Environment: real
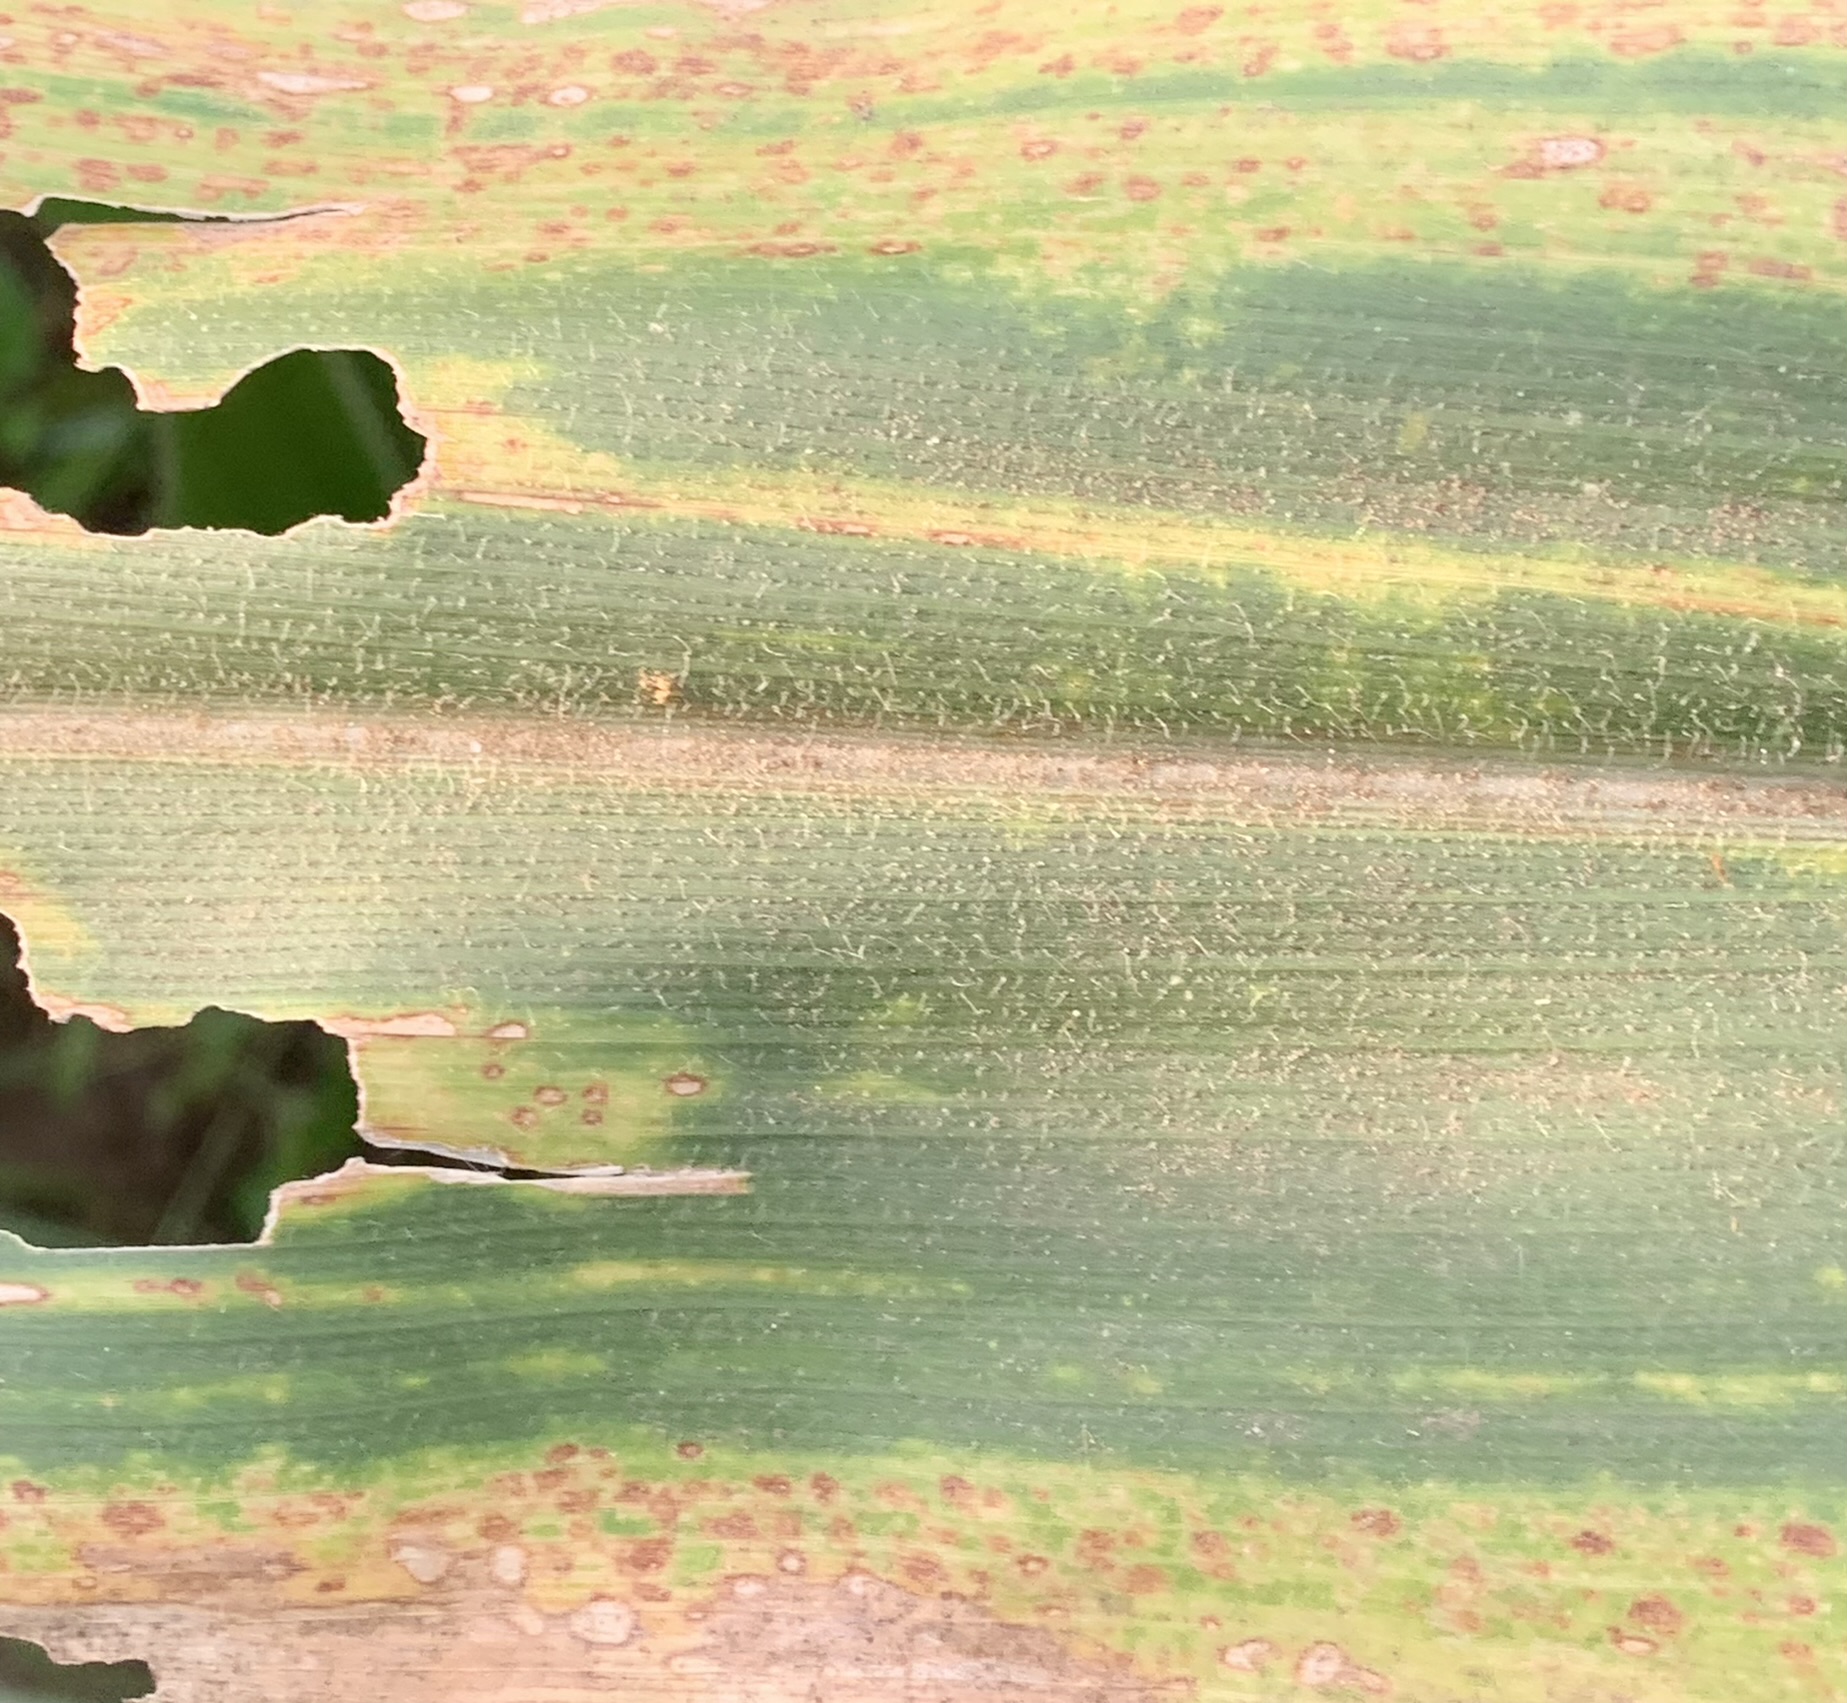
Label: lethal_necrosis